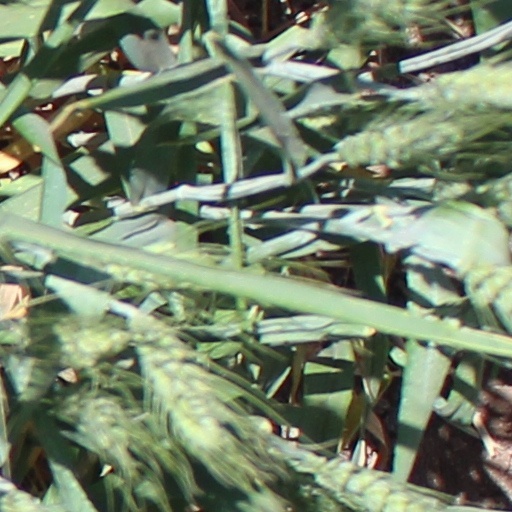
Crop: wheat